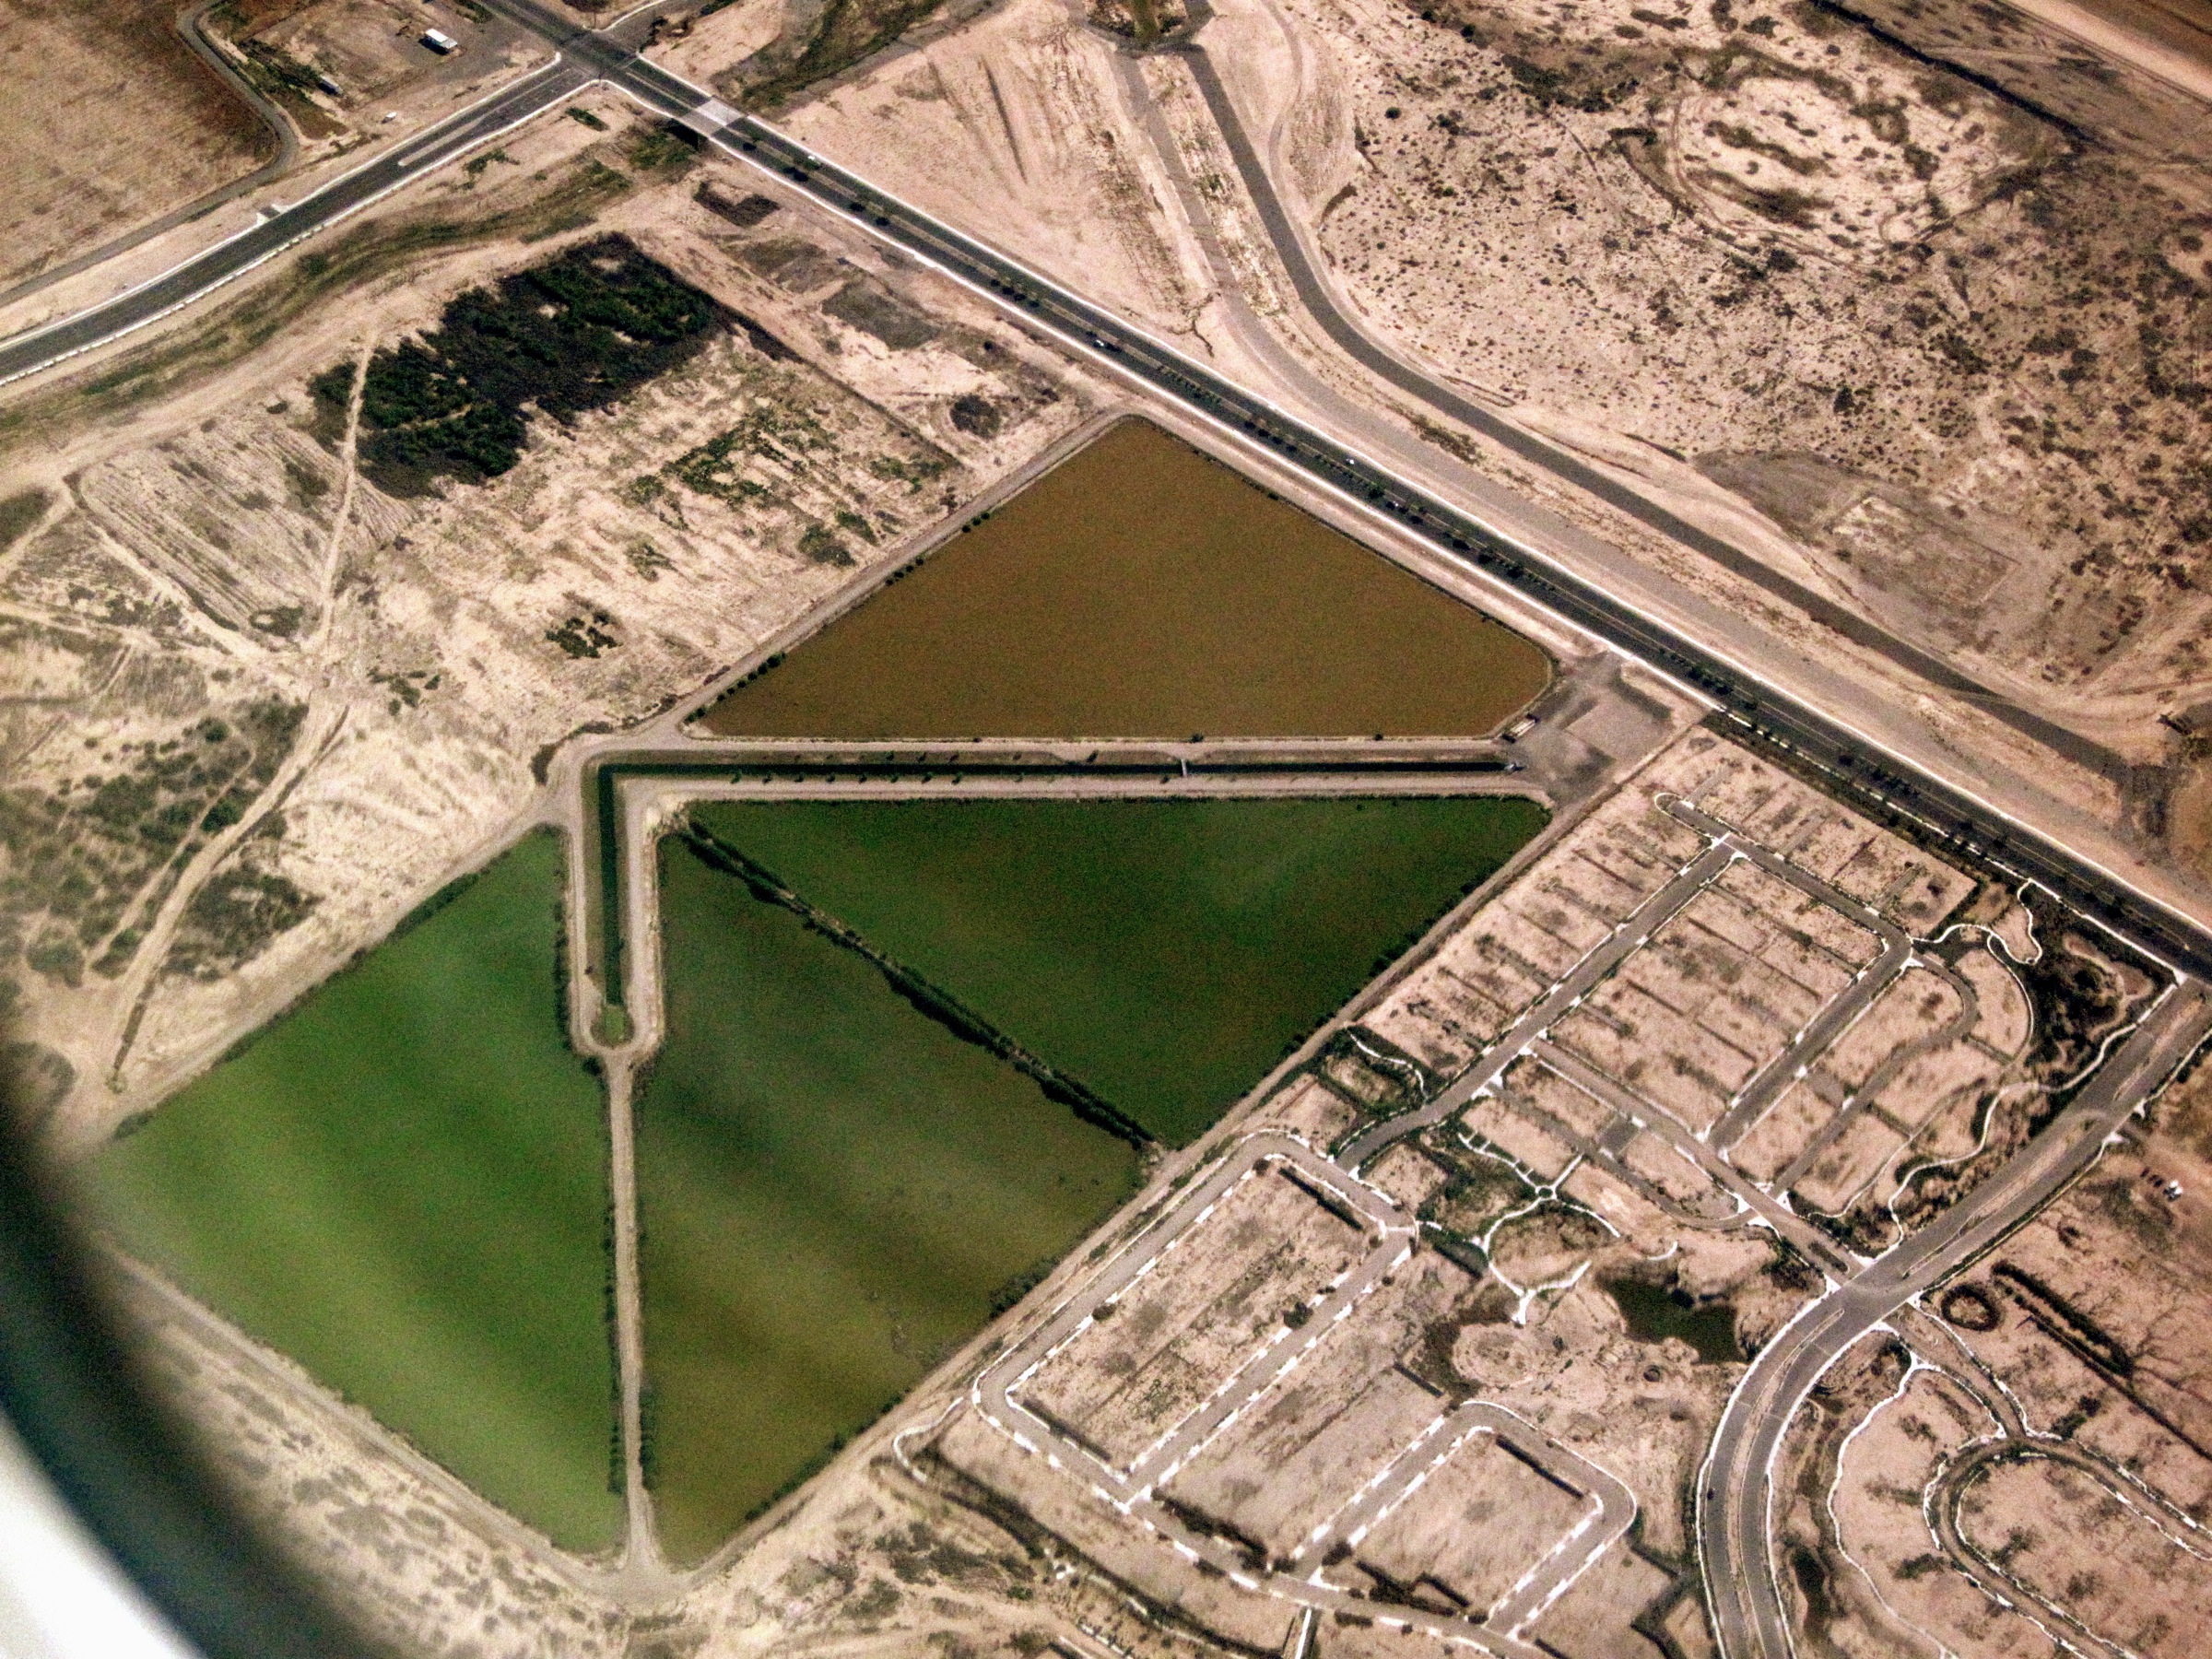
structure, stadium, arena, patterns4judy, viewplane, aerial photography, ancient history, sport venue